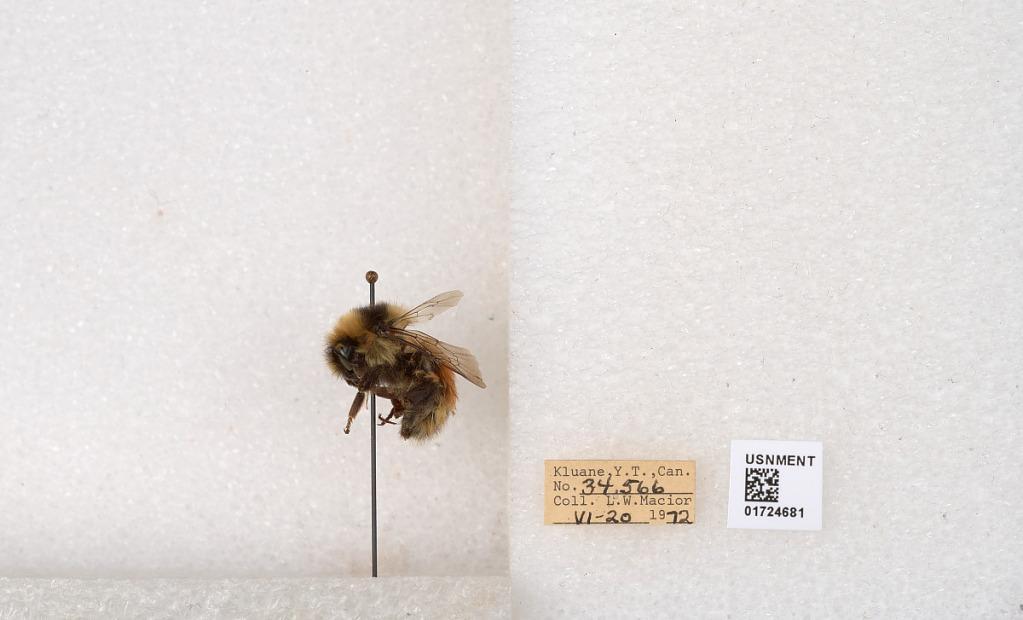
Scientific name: Bombus (Pyrobombus) sylvicola Kirby
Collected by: L. Macior
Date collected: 1972-6-20
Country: Canada
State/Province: Yukon Territory
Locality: Kluane National Park and Reserve
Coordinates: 60.7493, -139.504